New Center Park

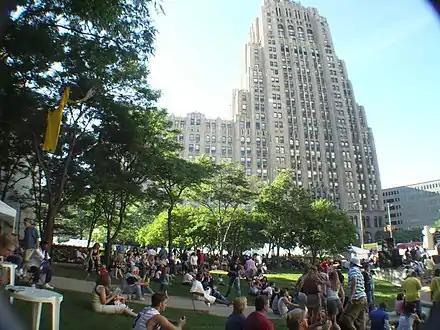
New Center Park, July 2005

New Center Park is located at the southwest corner of Second Avenue and West Grand Boulevard across from the Fisher Building and west of Cadillac Place in Detroit's New Center. General Motors built it and another pocket park at Second Avenue and West Milwaukee Street in 1977, during a period of investment in extensive renovation of the surrounding fifty-block area, an area the company renamed "New Center Commons." It is now owned and operated by Midtown Detroit, Inc, a 501(c)(3) community and economic development organization.